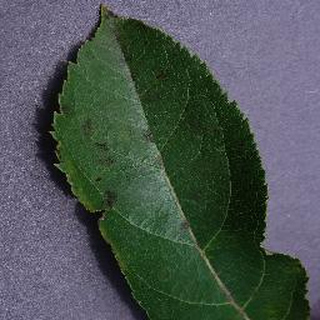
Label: apple_apple_scab